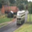
Label: bus